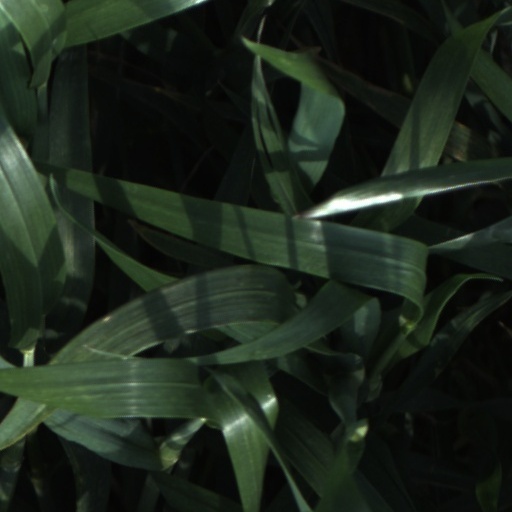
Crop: wheat